SE Palmeiras in international football

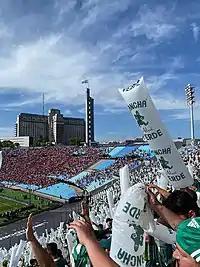
Palmeiras fans in the final of the 2021 Copa Libertadores

Under the command of Luiz Felipe Scolari, Alviverde had difficulty qualifying, only managing to qualify in the last round after beating Cerro Porteño in a comeback victory at Palestra Itália. Thus, they managed to gain 10 points, which were enough to advance to the stage in second place in their group. It was in one of the group stage games against Corinthians, in fact, that the then reserve Marcos took over the team's starting role after Velloso's injury, a position he would have until the end of the competition.